Huna people

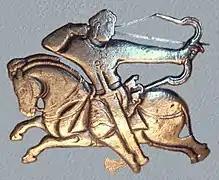
Hephthalite horseman on British Museum bowl, 460–479 CE. According to Procopius of Caesarea, they were of the same stock as European Huns "in fact as well as in name", but sedentary and white-skinned.

The 6th-century Roman historian Procopius of Caesarea (Book I. ch. 3), related the Huns of Europe with the Hephthalites or "White Huns" who subjugated the Sassanids and invaded northwestern India, stating that they were of the same stock, "in fact as well as in name", although he contrasted the Huns with the Hephthalites, in that the Hephthalites were sedentary, white-skinned, and possessed "not ugly" features: